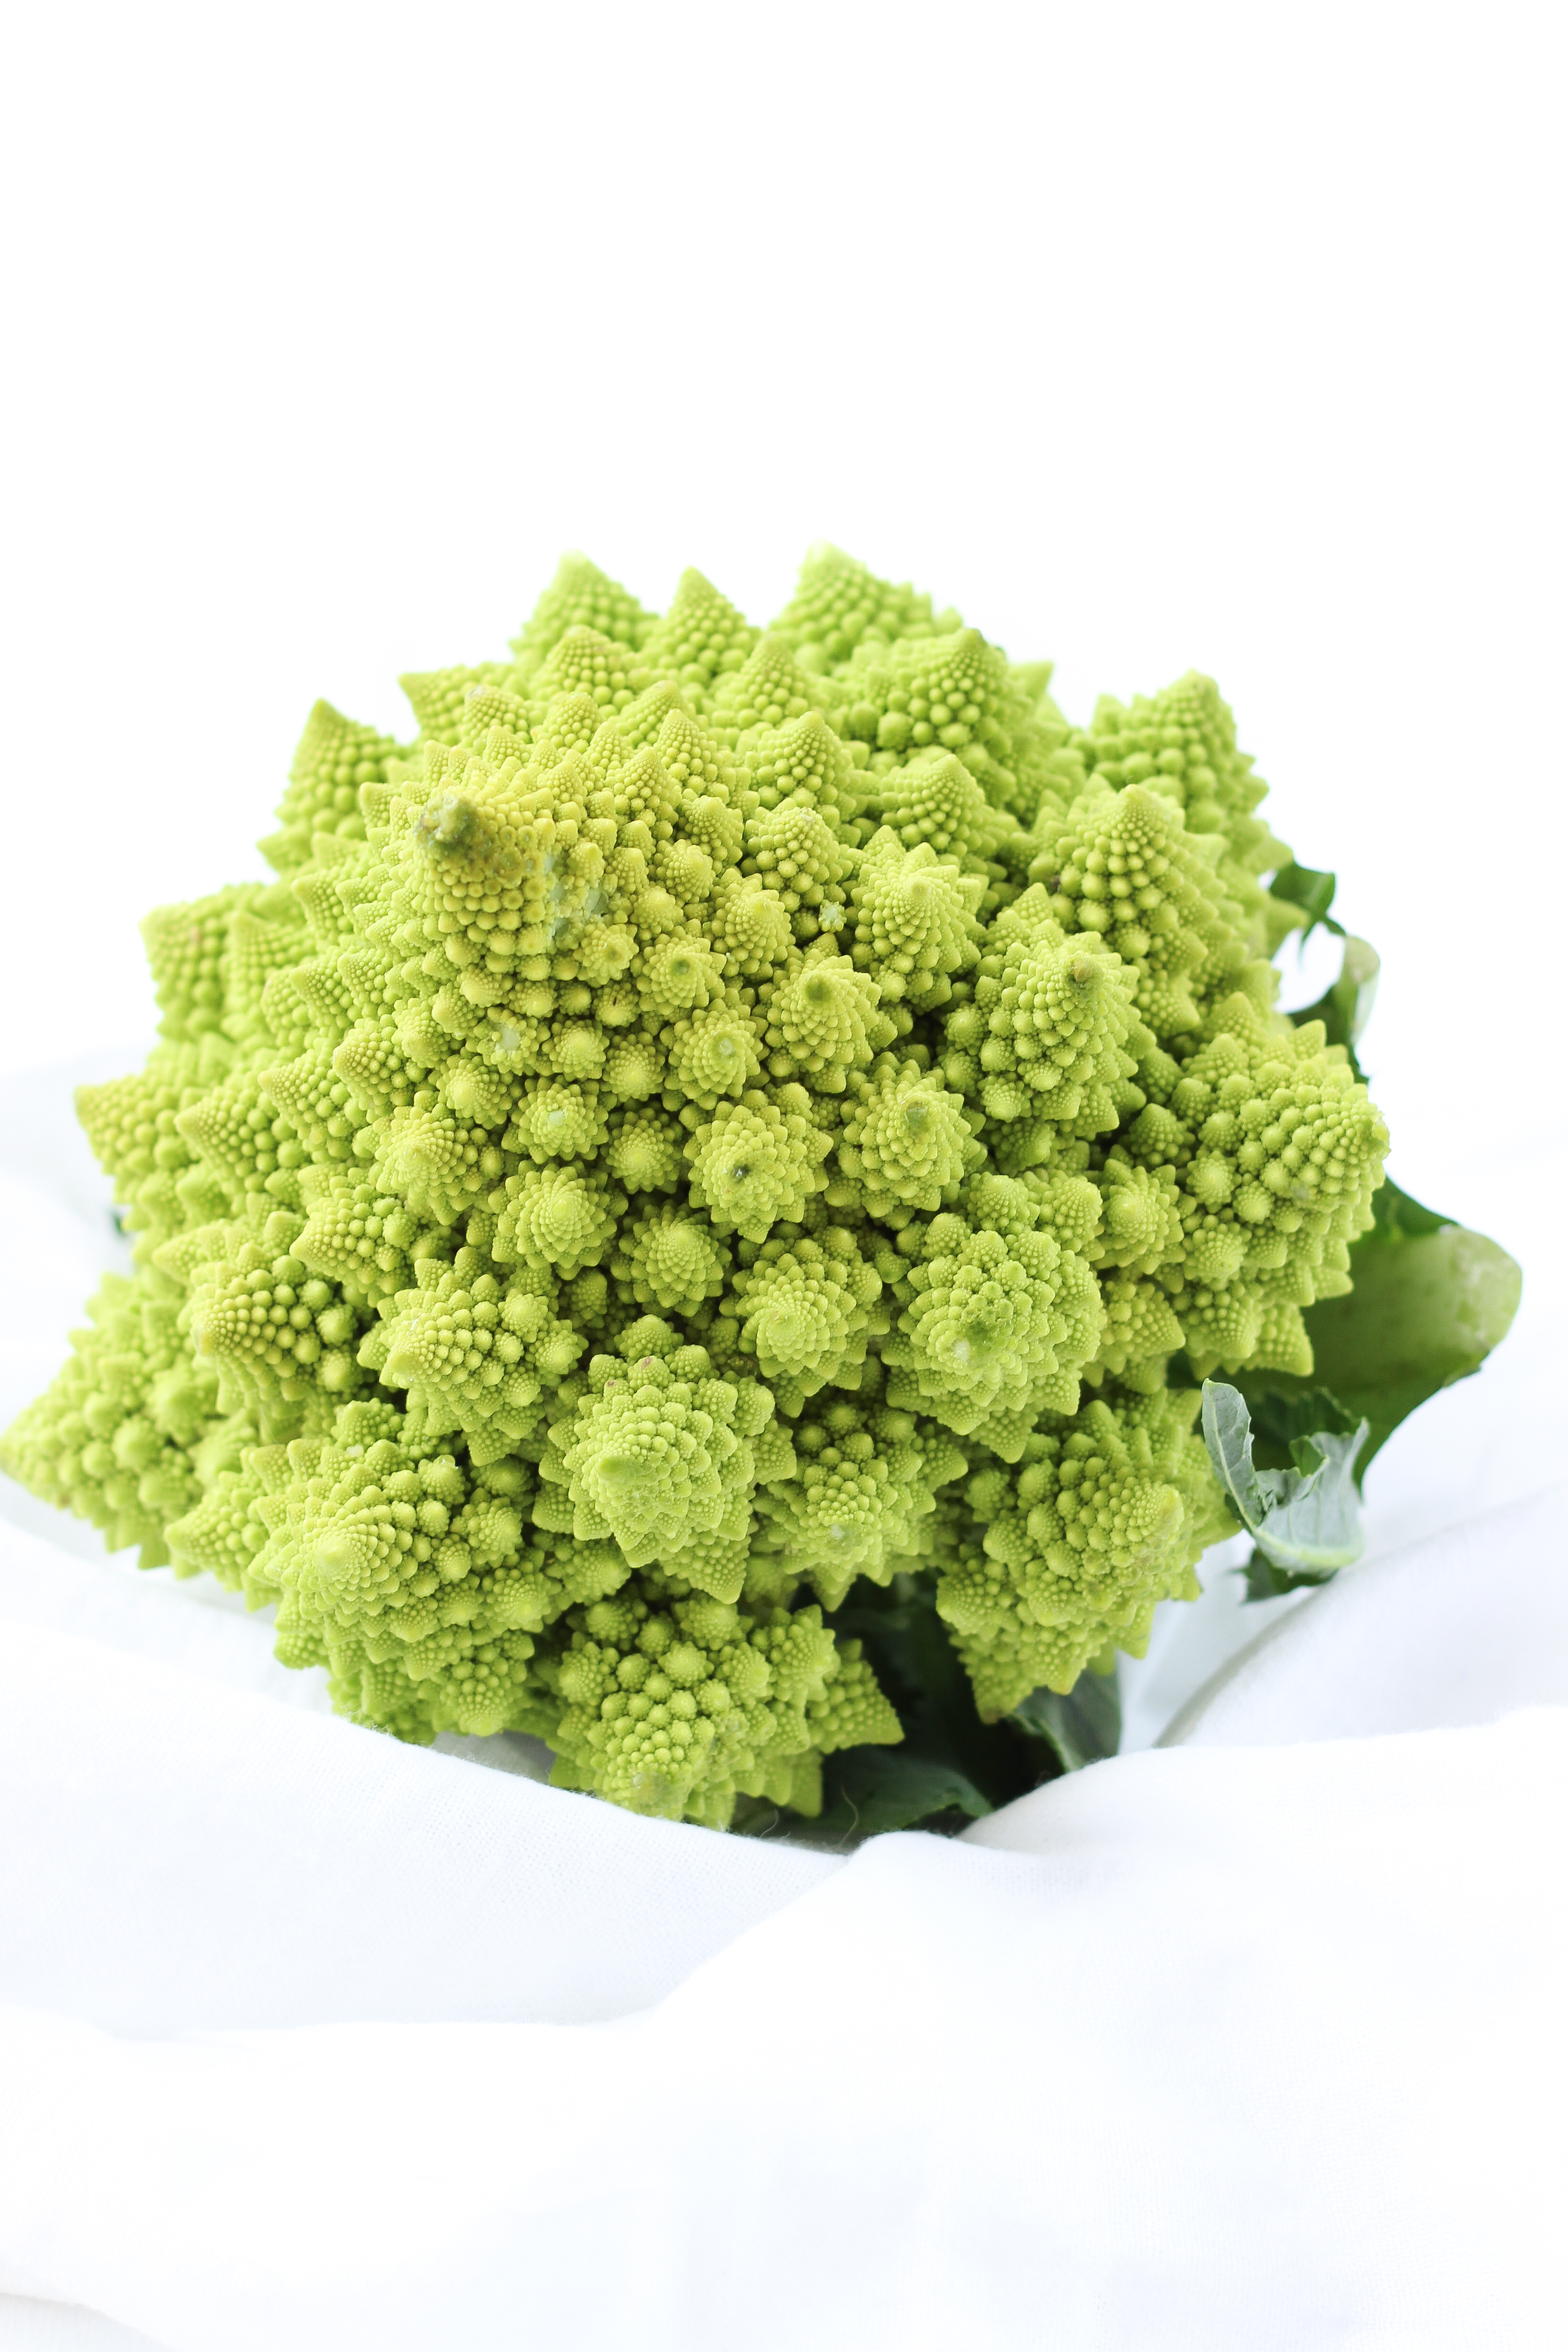
plant, leaf, flower, food, green, herb, produce, vegetable, broccoli, flowering plant, land plant, leaf vegetable